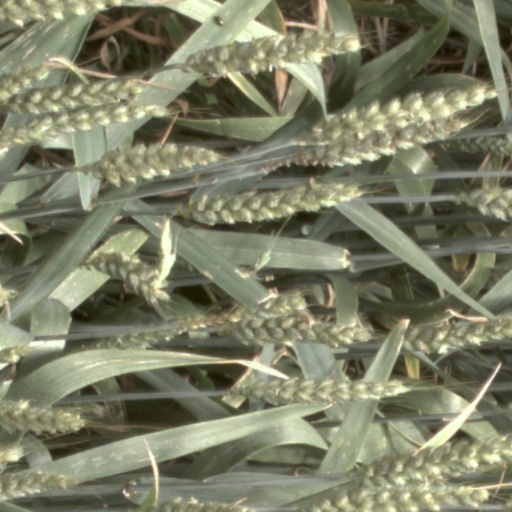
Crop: wheat